Alf Poier

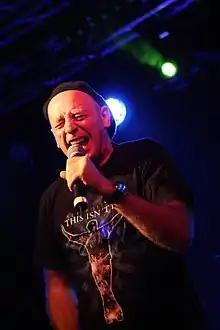
Alf Poier performing at the Picture On Festival 2012 in Bildein, Austria

Alf Poier (born 22 February 1967 in Judenburg, Styria) is an Austrian artist and stand-up comedian.